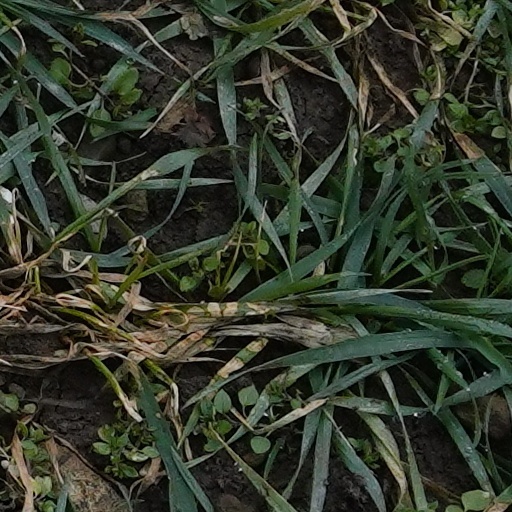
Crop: wheat